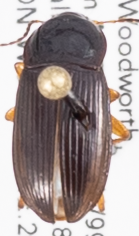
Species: Poecilus lucublandus
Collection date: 2018-08-21
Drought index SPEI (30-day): -0.302
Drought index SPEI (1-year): -0.45
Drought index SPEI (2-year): -0.54